List of birds of Jamaica

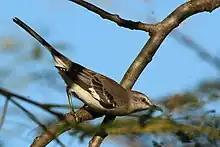
Northern mockingbird

The mimids are a family of passerine birds that includes thrashers, mockingbirds, tremblers, and the New World catbirds. These birds are notable for their vocalizations, especially their ability to mimic a wide variety of birds and other sounds heard outdoors. Their colouring tends towards dull-greys and browns.